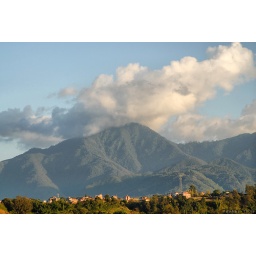
A smaller village rests atop a ridge over Kathmandu. Behind, green mountains rise above the valley.